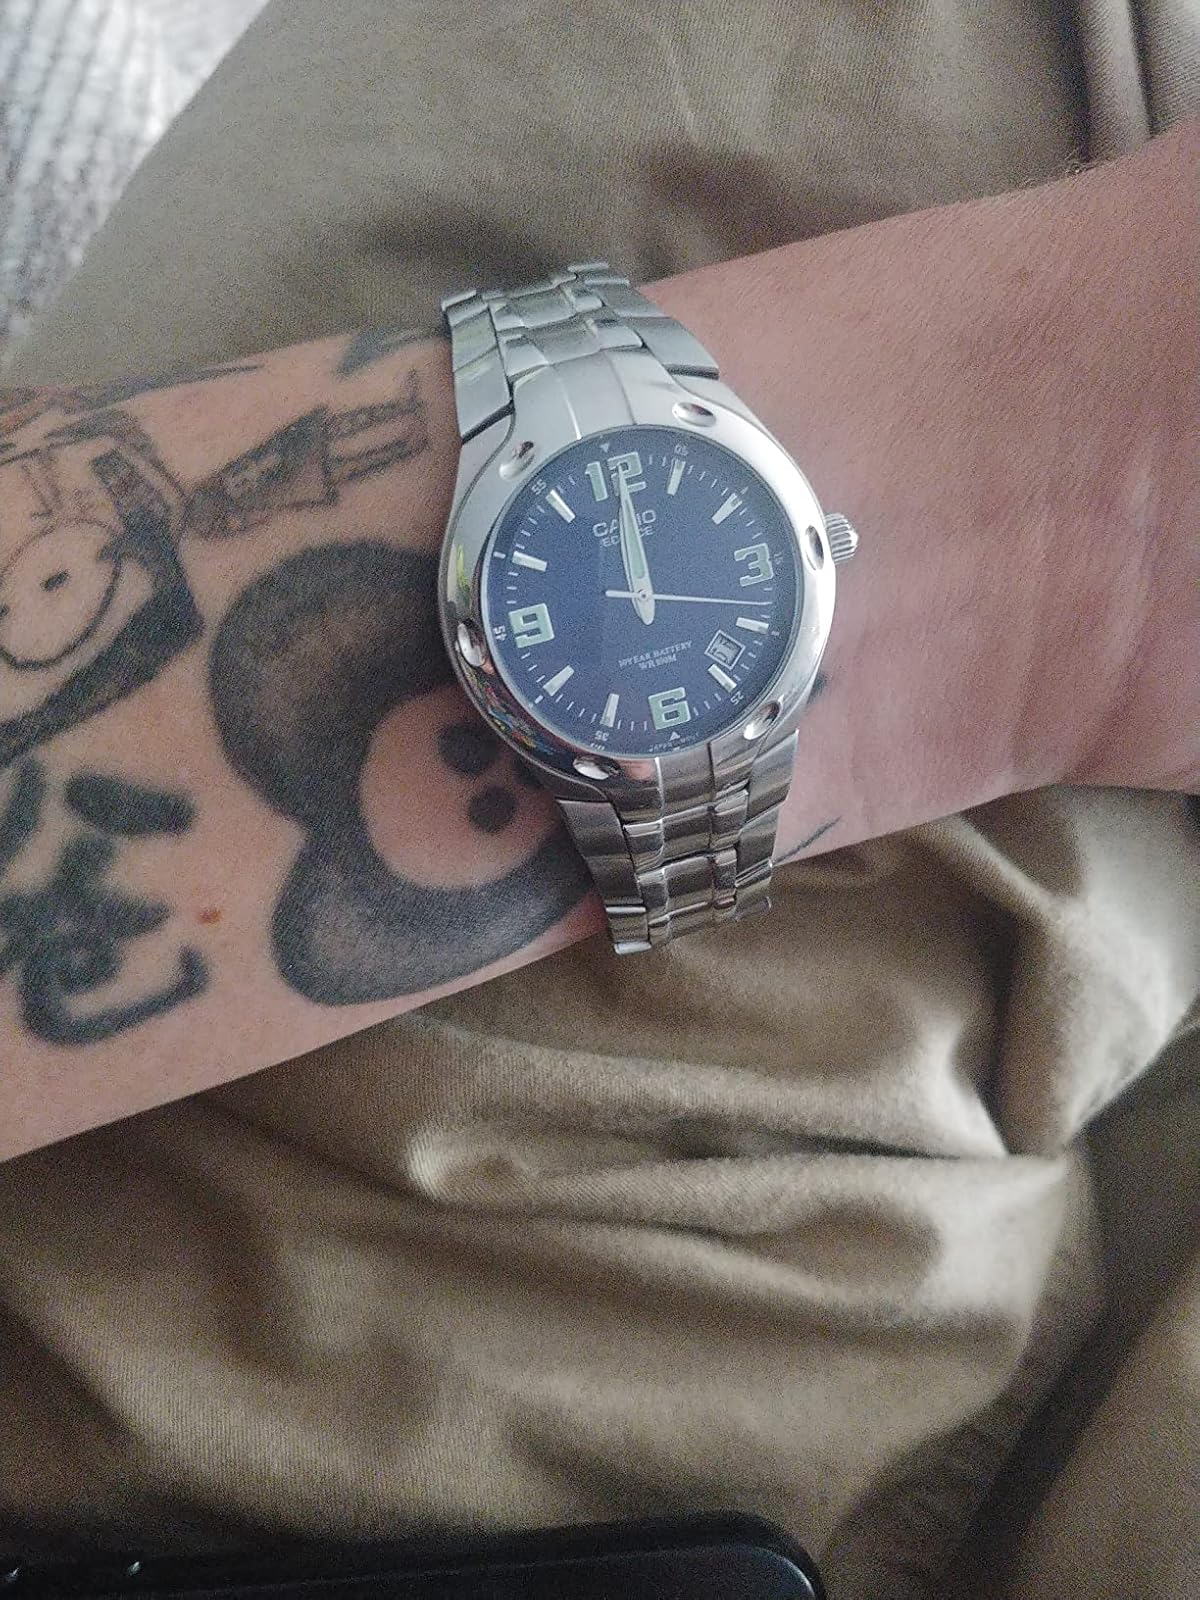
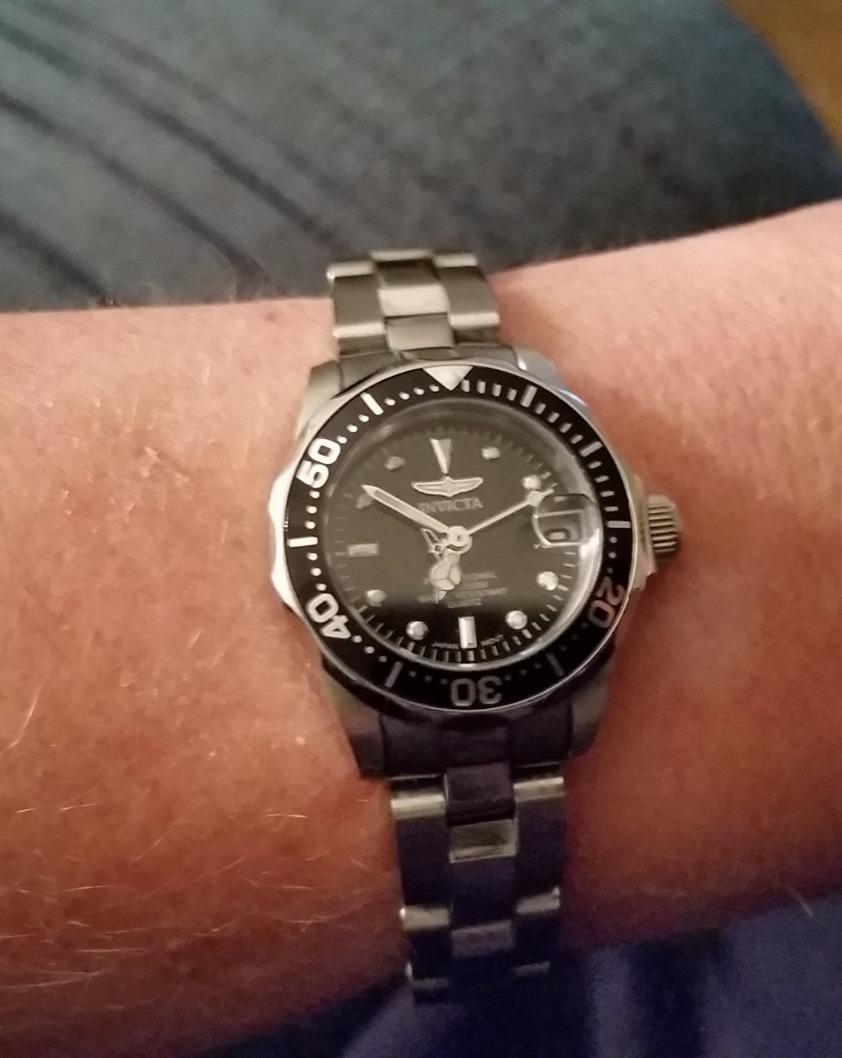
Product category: accessories_watch
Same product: no